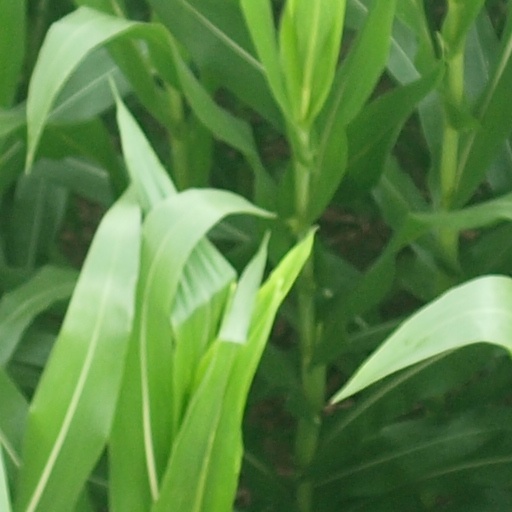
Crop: maize; corn